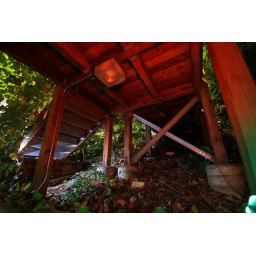
&amp;quot;gelled&amp;quot; red and green flashes, ungelled flash under the stairs.